William M. Rodman

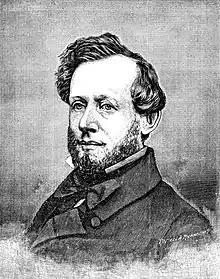
Engraving

William Mitchell Rodman (June 19, 1814 – December 11, 1868) was a tailor and 7th mayor of Providence, Rhode Island from 1857 to 1859.